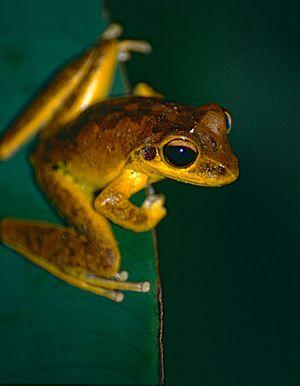
Dryopsophus jungguy est une espèce d'amphibiens de la famille des Pelodryadidae.